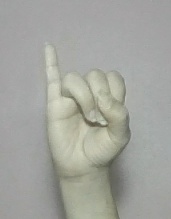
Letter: meem